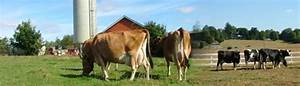
Label: mucca